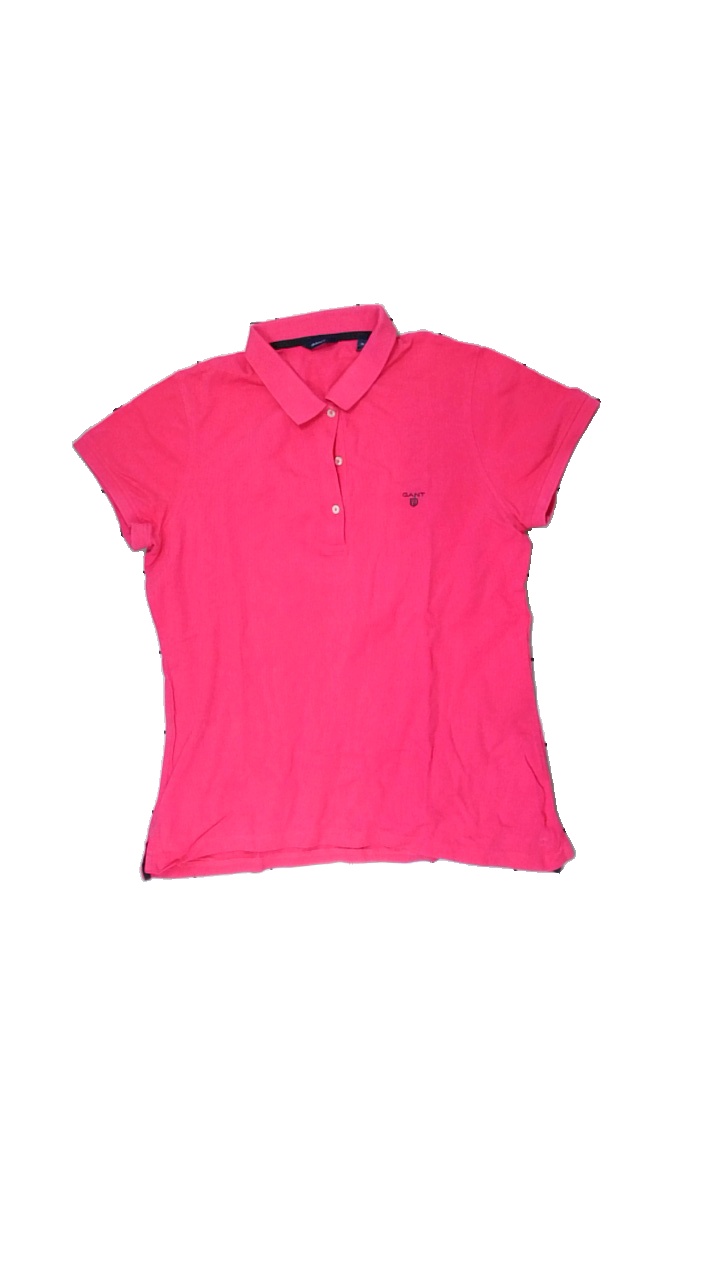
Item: T-shirt (Ladies)
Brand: Gant
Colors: Pink
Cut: Regular
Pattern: Logo print
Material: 100% cotton
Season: All
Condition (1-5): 5
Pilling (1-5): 5
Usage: Reuse
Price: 50-100